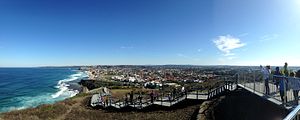
Newcastle (New South Wales) / Byens struktur og bygninger
:Image:Newcastle ANZAC Walk.JPG